U.S. Route 66 in Arizona

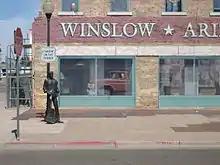
Standin' on the Corner Park in Winslow

By 1934, despite budget cuts to US 66, the construction work between Seligman and Crookton had extended to the previously paved section of US 66 northwest of Crookton. Construction work was also underway on US 66 between Ash Fork and Williams, part of the route from Williams to Flagstaff and the unpaved section of highway between Kingman and Peach Springs through Hackberry. Most of the highway between Holbrook and Lupton through Sanders and Navajo was also undergoing construction. Road surfacing work was complete on US 66 between Williams and Bellemont, on a small section going through Peach Springs, between Oatman and Kingman and a small piece heading a few miles northeast of Holbrook. At this point, most of US 66 through Arizona was paved or undergoing resurfacing. The first known use of natural landscaping by the Arizona State Highway Department was performed along US 66 the same year.